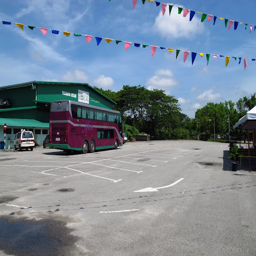
the bus to a city